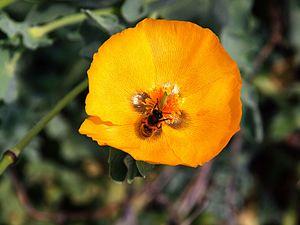
Partinello est une commune française située dans la circonscription départementale de la Corse-du-Sud et le territoire de la collectivité de Corse. Elle appartient à l'ancienne piève de Sia dont elle était le chef-lieu, dans les Deux-Sevi.